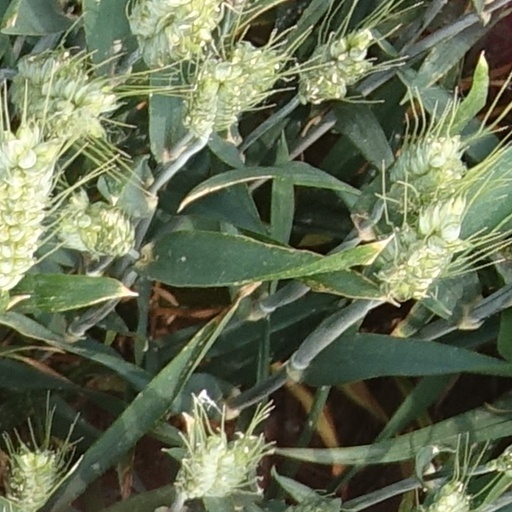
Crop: wheat